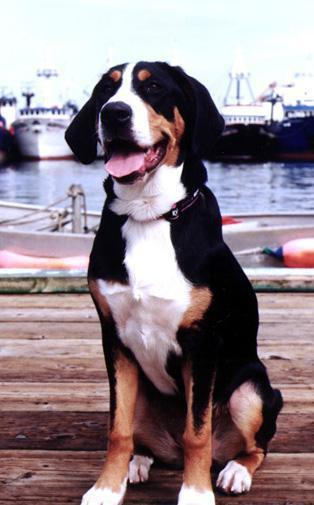
Greater_Swiss_Mountain_dog